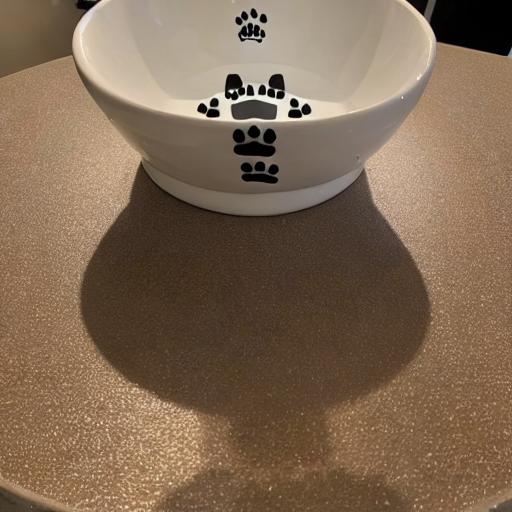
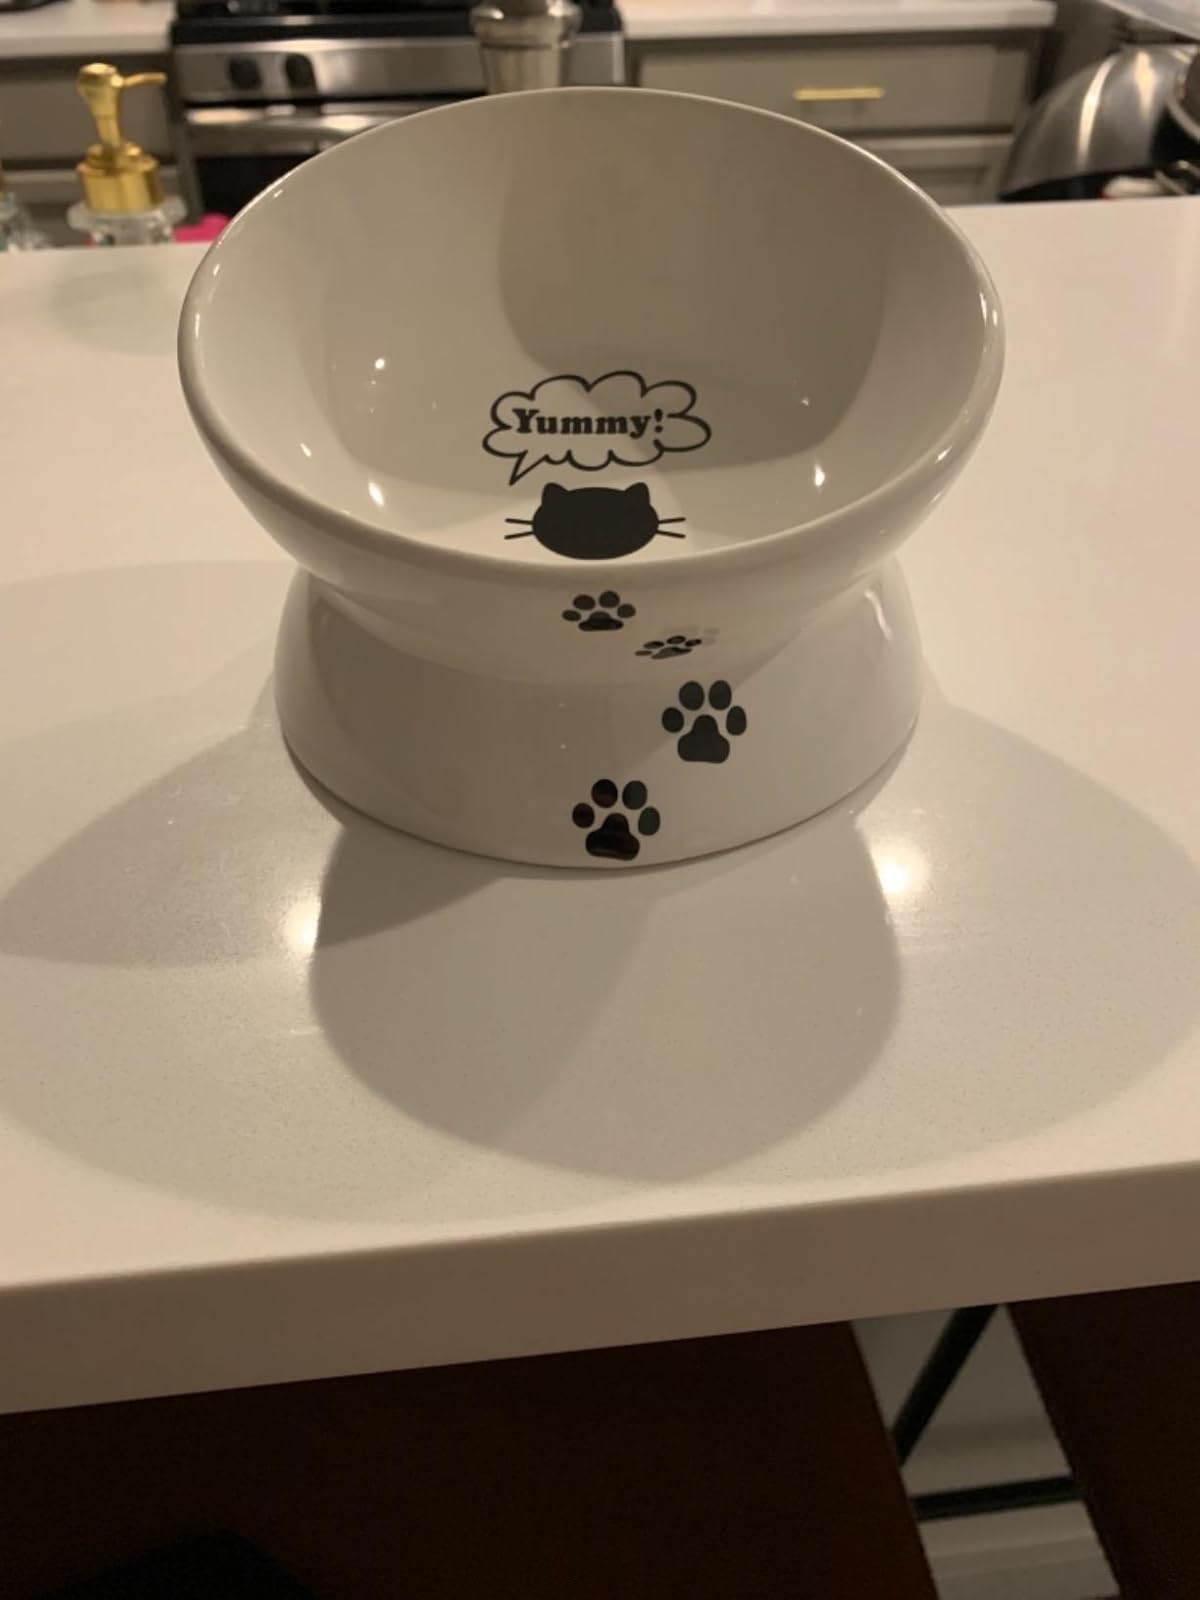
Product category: items_bowl
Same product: no